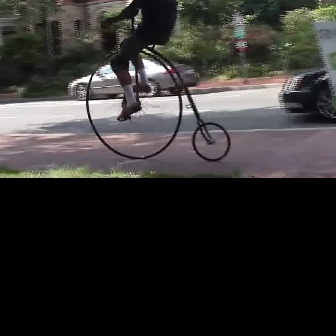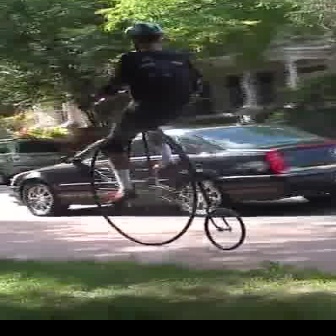
  Please identify the target specified by the bounding box [84,14,230,160] in the first image and locate it in the second image. Return the coordinates in [x_min,y_min,x_max,y_max] format.
Answer: [86,92,243,249]